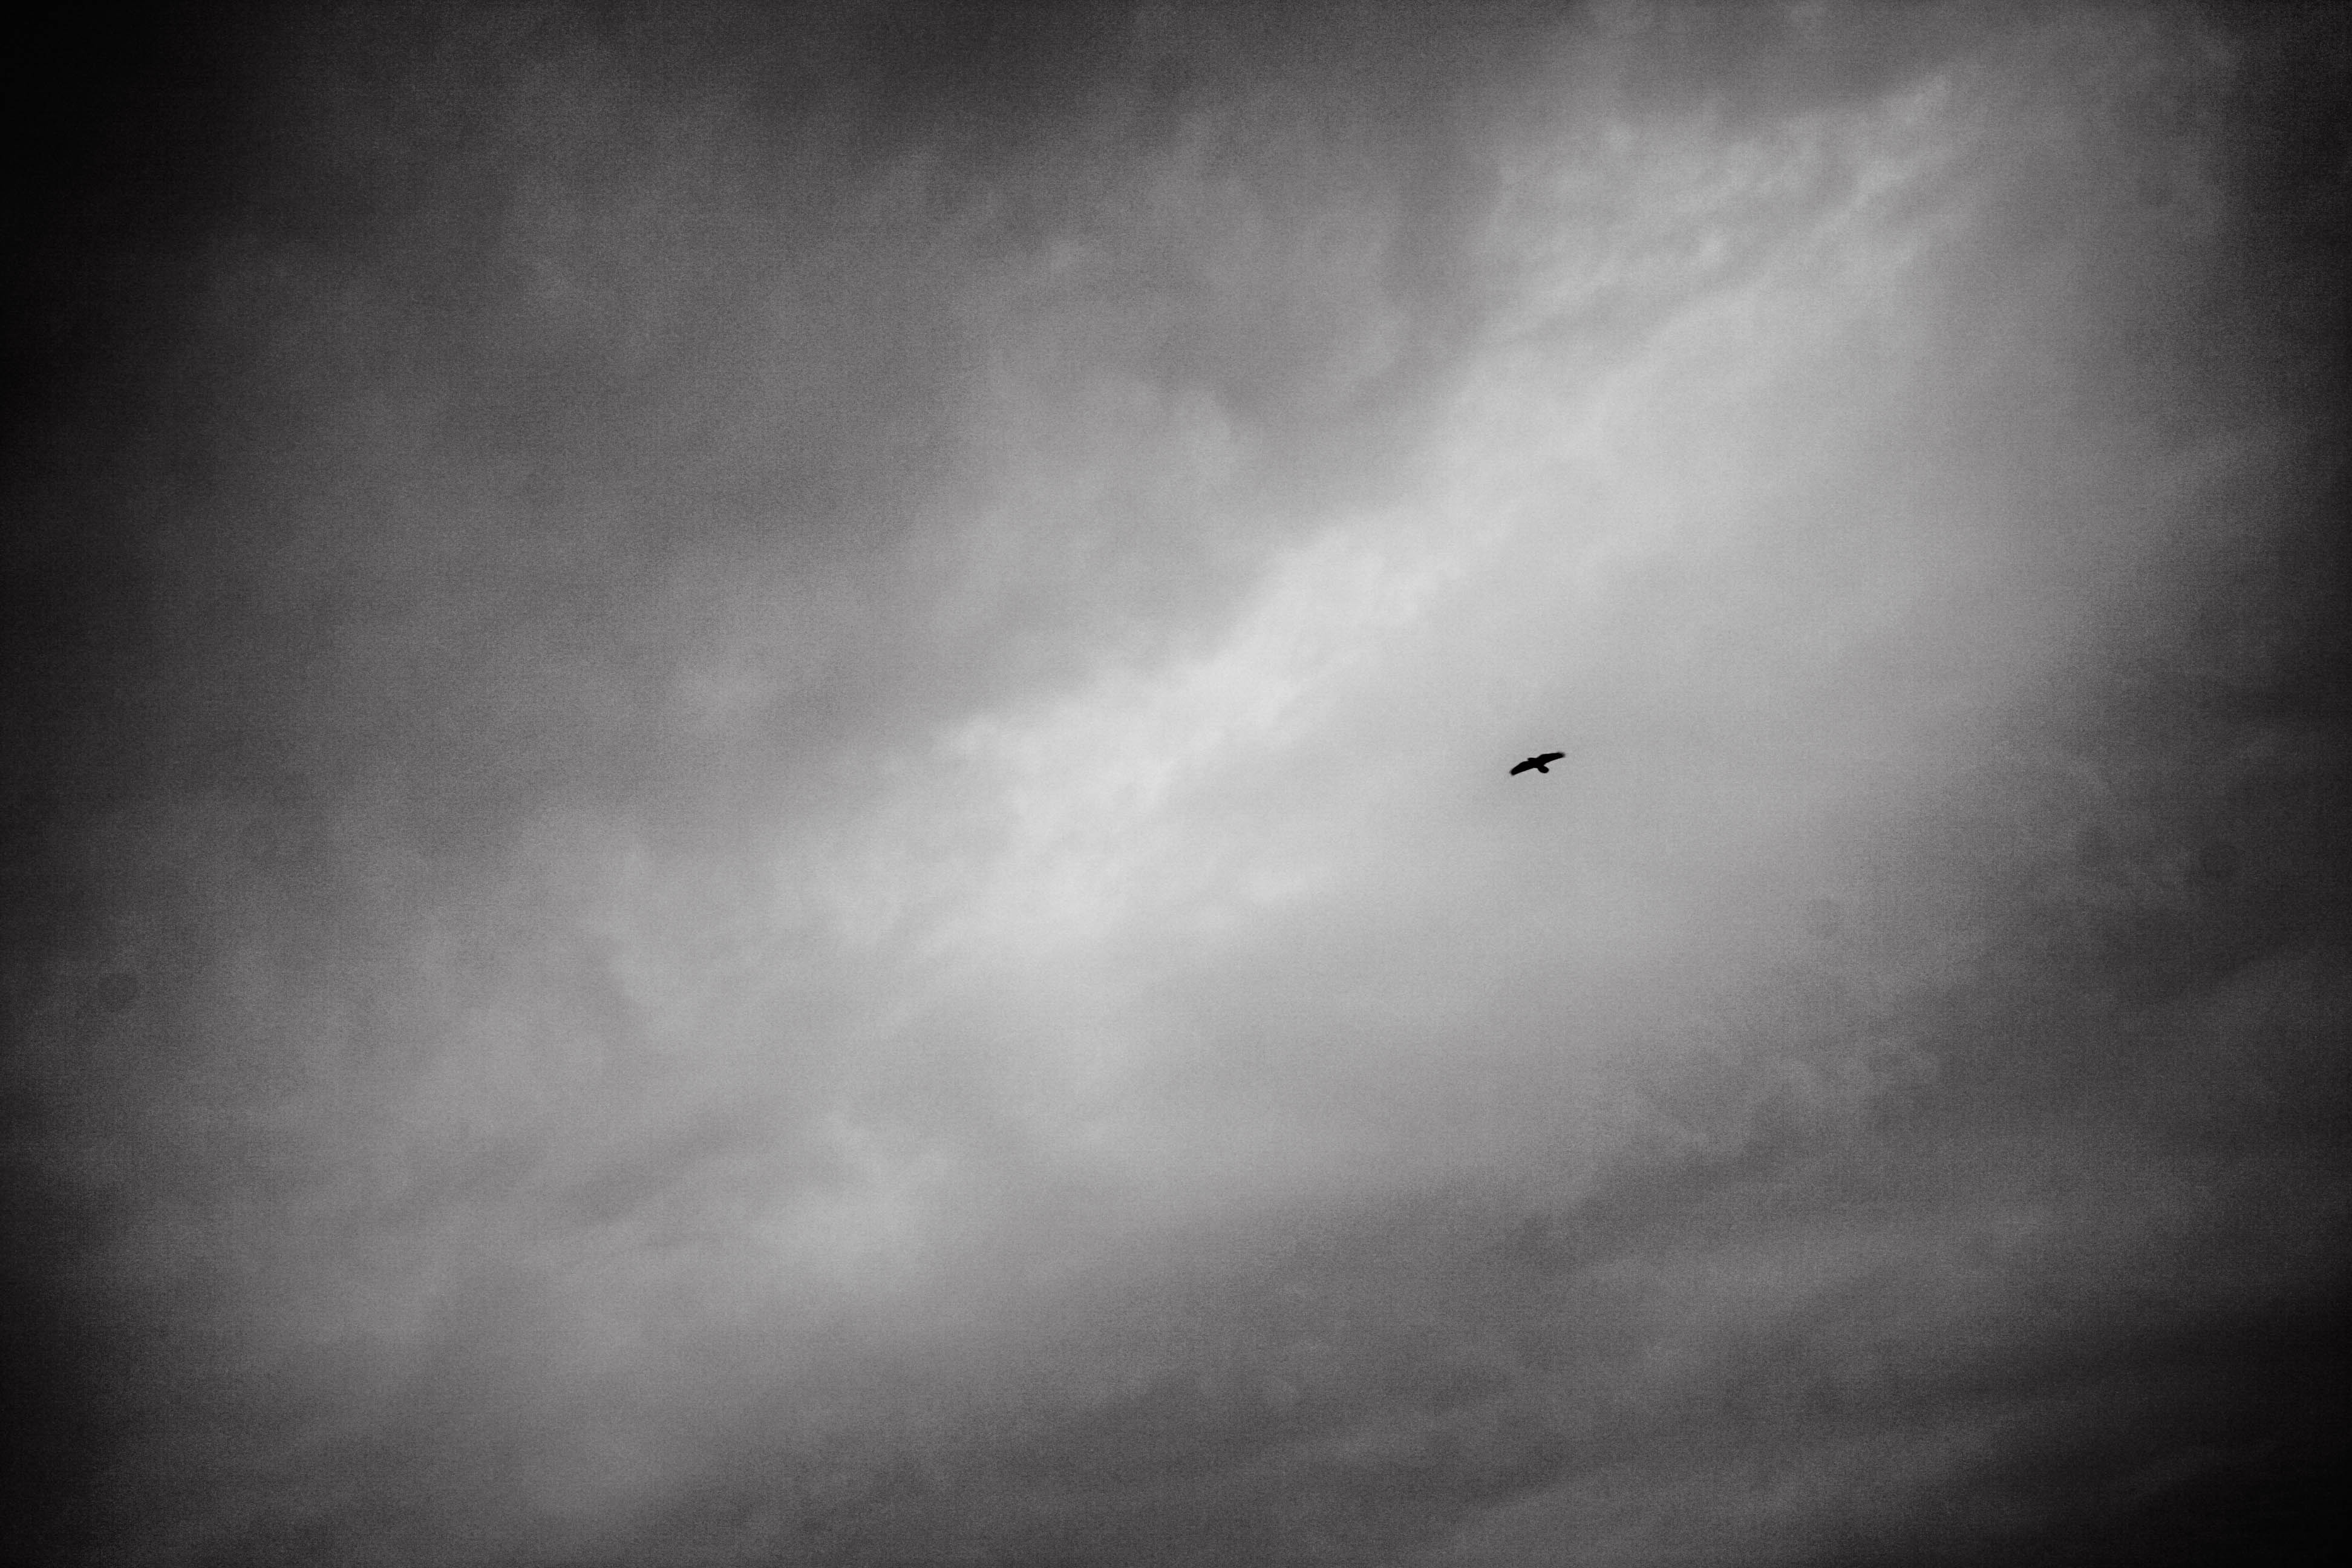
landscape, cloud, black and white, sky, atmosphere, darkness, monochrome, moon, astronomical object, monochrome photography, atmosphere of earth